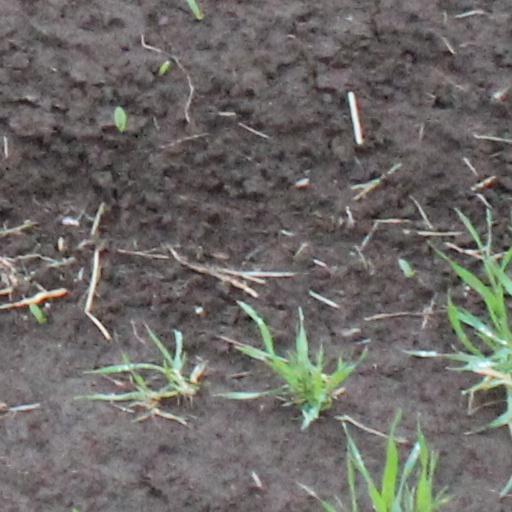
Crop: wheat